Kawasaki Ninja ZX-10R

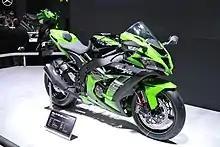
2016 Ninja ZX-10R

The 2016 ZX-10R received a major update. With a claimed 197 hp with ram-air intake at 13,000 rpm. The electronics now use a Bosch five-axis Internal Measurement Unit (IMU). A sixth degree is calculated by proprietary Kawasaki software. The S-KTRC updated with an added launch control mode, a quickshifter, and engine brake control. Also, optional smarter KIBS cornering ABS. Because of its predictive as opposed to reactive nature, Kawasaki touts this system of S-KTRC as the most advanced of all current traction control systems. Some of the changes mechanically that are now lighter are the slipper clutch, balancer, crankshaft as well as pistons. A less restrictive air filter and larger air box as well as a lighter less restrictive exhaust system. A new transmission that is cassette style is vertically stacked. The previous petal rotors that have been in use since 2004 are now replaced with circular rotors. They are now also larger from to now . The calipers are now Brembo M50 Monoblock and the master cylinder is a radial Brembo. The brake lines are now braided stainless-steel. A first for production sport bikes a 43 mm Showa Balance Free Fork derived from WSBK. Kawasaki also offers Race Kit parts for chassis and engine.